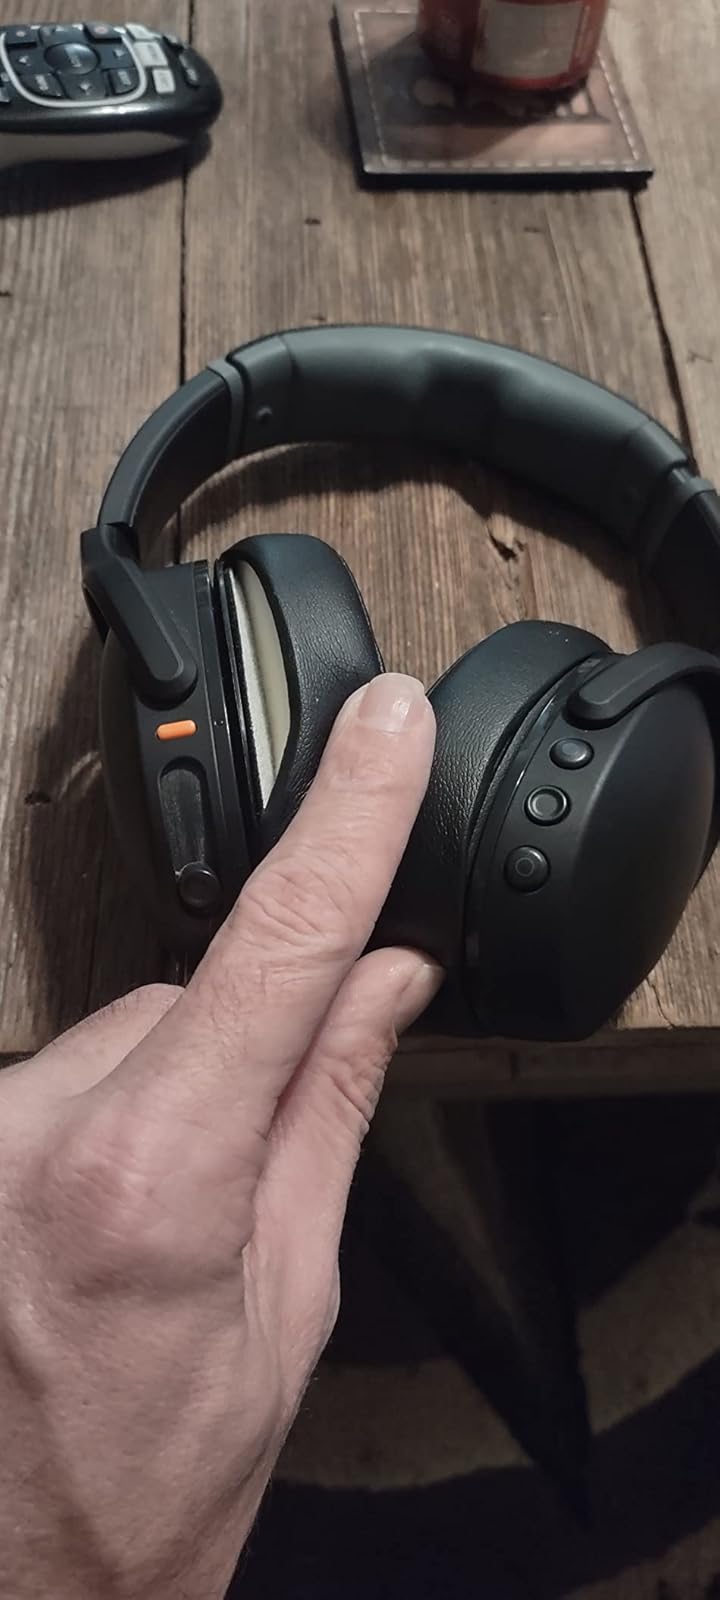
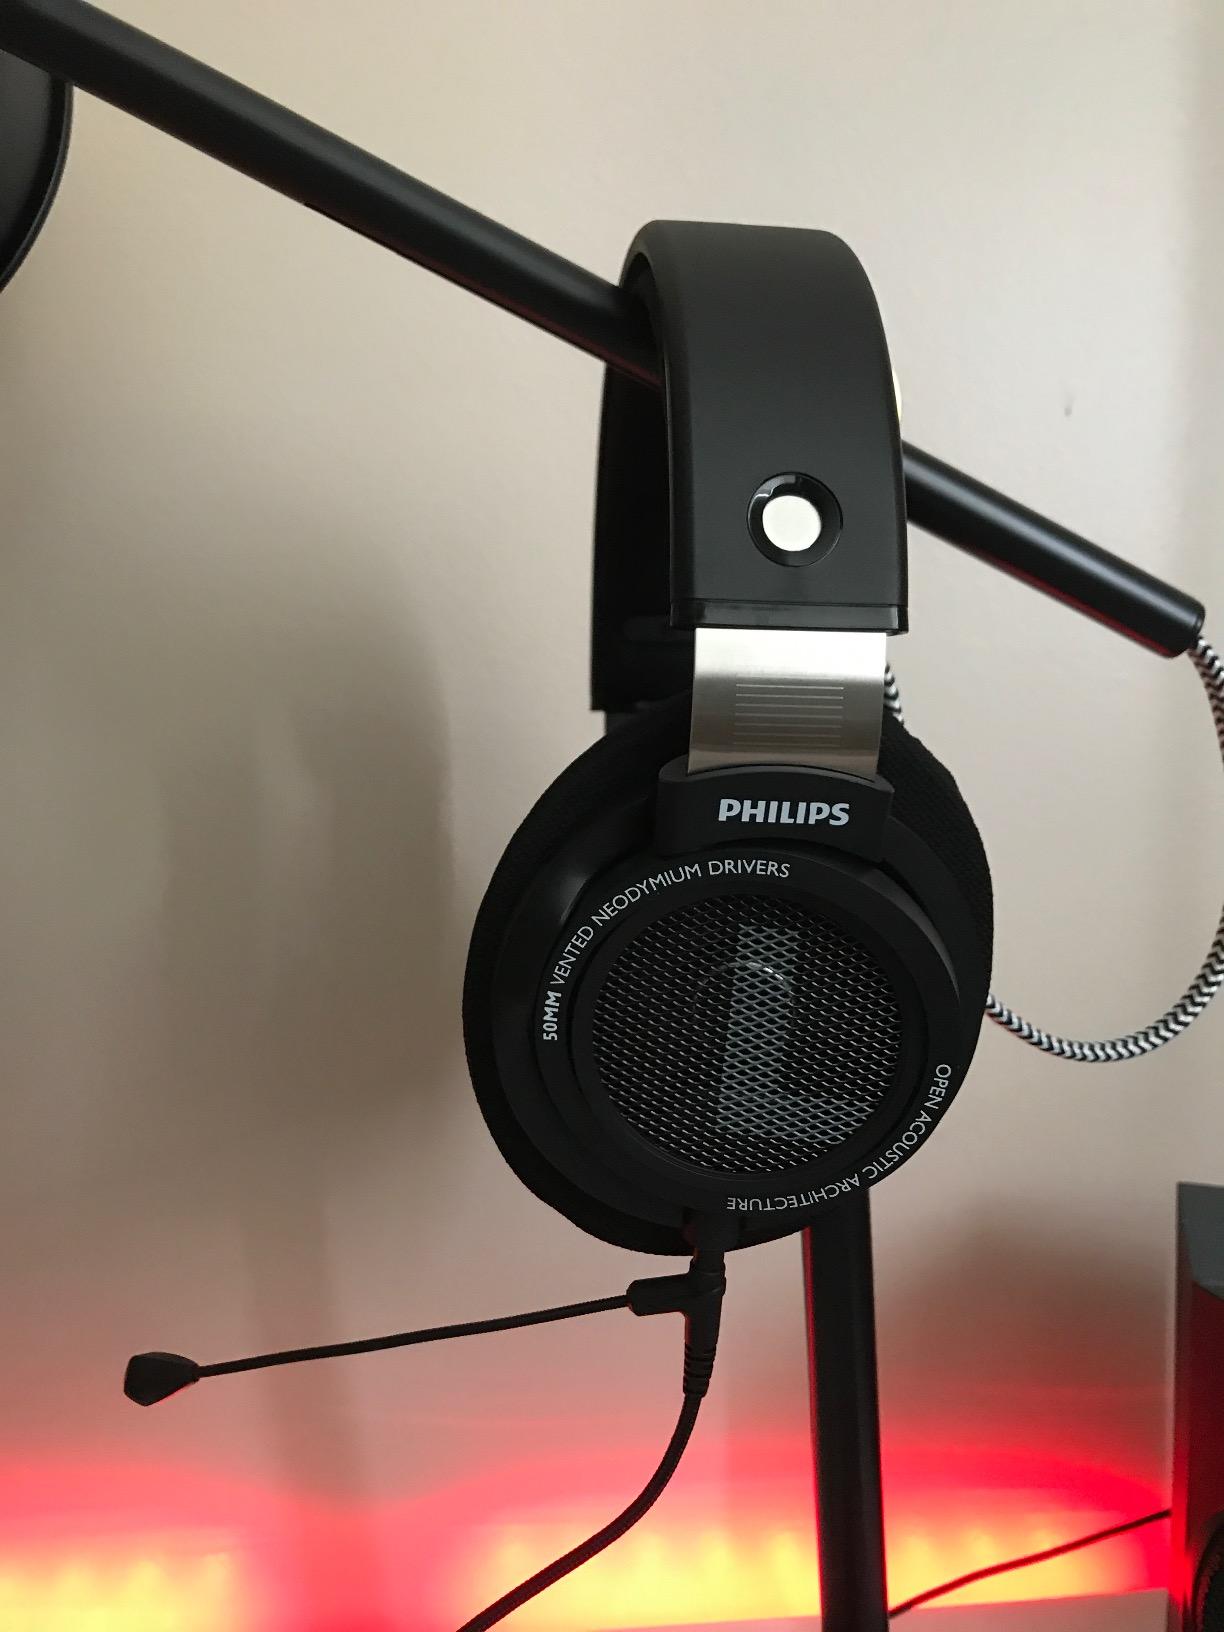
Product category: headphones
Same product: no